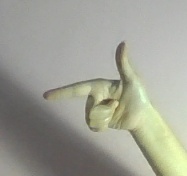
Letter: yaa